Madrid, Zaragoza and Alicante railway

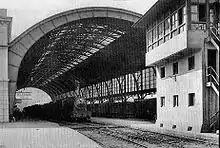
Portbou station, inaugurated by MZA in 1929 as a replacement of the previous one from 1870. It was one of the most important of its network due to its large passenger and freight traffic.

The integration of the Catalan Network progressed as the century progressed, and this became more evident when the Traction Service was governed entirely from Madrid from 1908 onwards. In 1925, the two entities were definitively united. A gradual modernization of the network and facilities began, in accordance with the new situation in the new century. On the one hand, the construction of double track began on some sections of the MZA network: it already existed between Barcelona and Molins de Rey with the TBF, while in 1900 a second track was added to the section between Barcelona and Mataró. The experience was repeated in the central region, specifically in the Madrid-Getafe section, in 1913. The following year, the double track extended till Alcázar de San Juan. The network modernization also covered other areas such as marshalling yards and freight stations, which were independent of the large passenger stations' traffic. Among these, the Barcelona-Morrot station, which opened in 1917, and located next to the port of Barcelona, was remarkable. It was equipped with advanced technology for processing and storing goods.